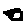
Label: 0